Olav V

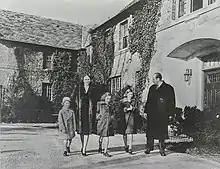
Crown Prince Olav and Crown Princess Märtha with their children Princess Astrid, Princess Ragnhild and Prince Harald at their exile home, "Pook's Hill", in Bethesda, Maryland

As Crown Prince, Olav had received extensive military training and had participated in most major Norwegian military exercises. That made him perhaps one of the most knowledgeable Norwegian military leaders, and he was respected by other Allied leaders for his knowledge and leadership skills. During a visit to the United States before the war, he and his wife had established a close relationship with President Roosevelt. Those factors would prove to be important for the Norwegian fight against the attacking German forces. In 1939, Crown Prince Olav was appointed an admiral of the Royal Norwegian Navy and a general of the Norwegian Army.